Project Rulison

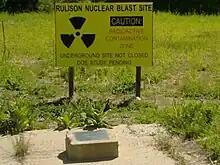
Rulison Test Site in 2012

Project Rulison, named after the rural community of Rulison, Colorado, was an underground 40-kiloton nuclear test project in the United States on September 10, 1969, about SE of the town of Grand Valley, Colorado (now named Parachute, Colorado) in Garfield County. The location of "Surface Ground Zero" is . The depth of the test cavity was approximately below the ground surface. It was part of the Operation Mandrel weapons test series under the name Mandrel Rulison, as well as the Operation Plowshare project which explored peaceful engineering uses of nuclear explosions. The peaceful aim of Project Rulison was to determine if natural gas could be easily liberated from underground regions. This site remains under active monitoring by the U.S. Department of Energy Office of Legacy Management.